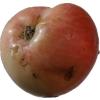
Label: Apple 10